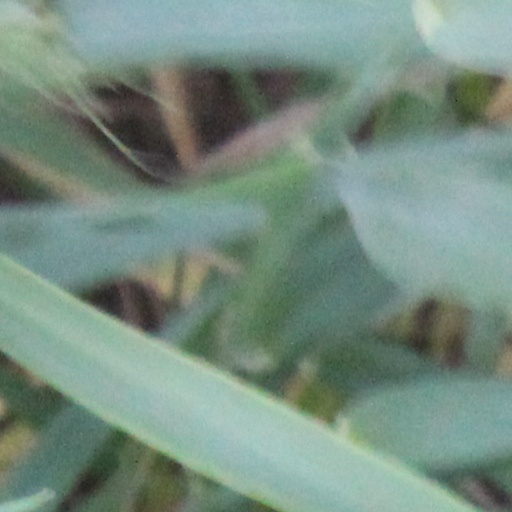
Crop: wheat